Teleutias

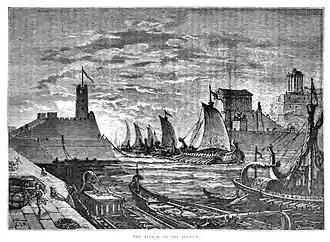
The Attack on the Piraeus by Teleutias circa 389 BC.

Teleutias was the brother of the Spartan king Agesilaus II, and a Spartan naval commander in the Corinthian War. He first saw action in the campaign to regain control of the Corinthian Gulf after the Spartan naval disaster at Cnidus in 394 BC, and was later active in the Spartan campaign against Argos in 391 BC. (It appears likely that Teleutias was navarch in 392/1 BC.) Later that year, he was dispatched to the Aegean to take command of a Spartan fleet harassing Rhodes. Once in command, he attacked and seized a small Athenian fleet sailing to aid Evagoras I of Salamis, Cyprus, then settled in to attack Rhodes with his newly augmented fleet.